Pam Allyn

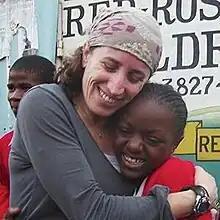
Allyn with a LitClub student in Kisumu, Kenya in 2011

She wrote “The girls in LitWorld’s LitClubs read and write to find out who they are, to see that stories can inspire them, and make them feel less alone. They can read and write to look out at the world, to imagine it as a possibility for themselves and for their families. Through these programs, the world becomes a hopeful place.”